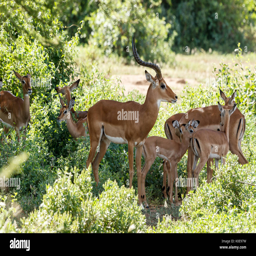
the impala is a medium - sized antelope found